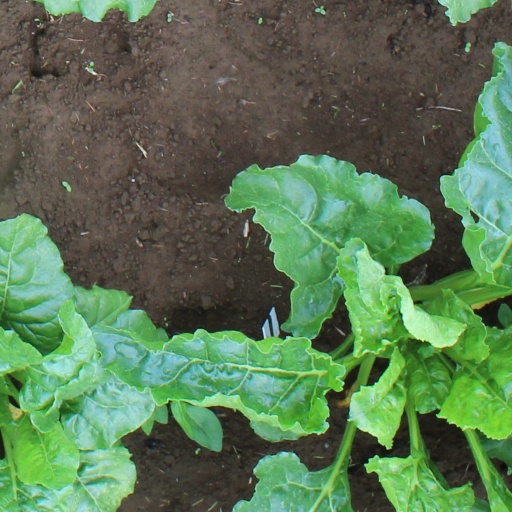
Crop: sugar beet